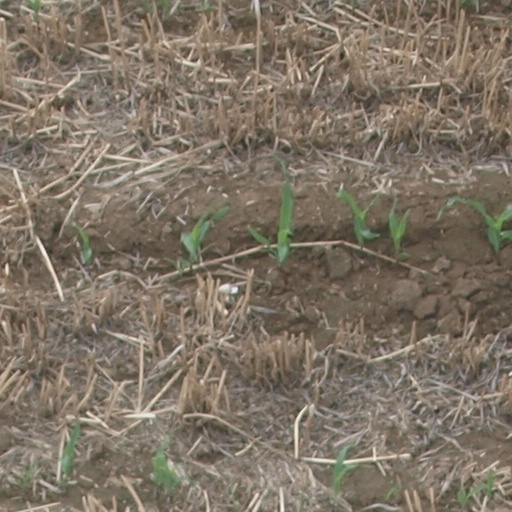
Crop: maize; corn